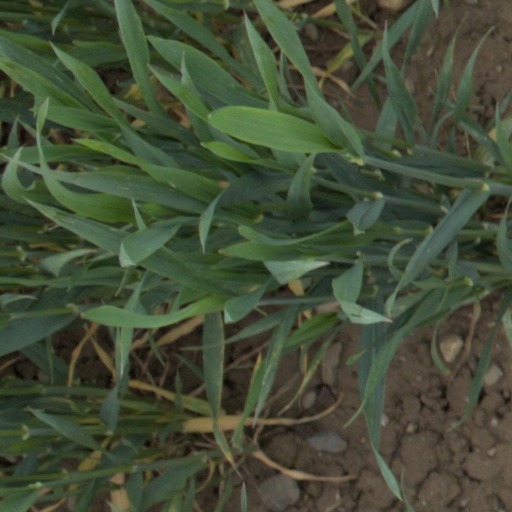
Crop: wheat